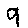
Label: 9